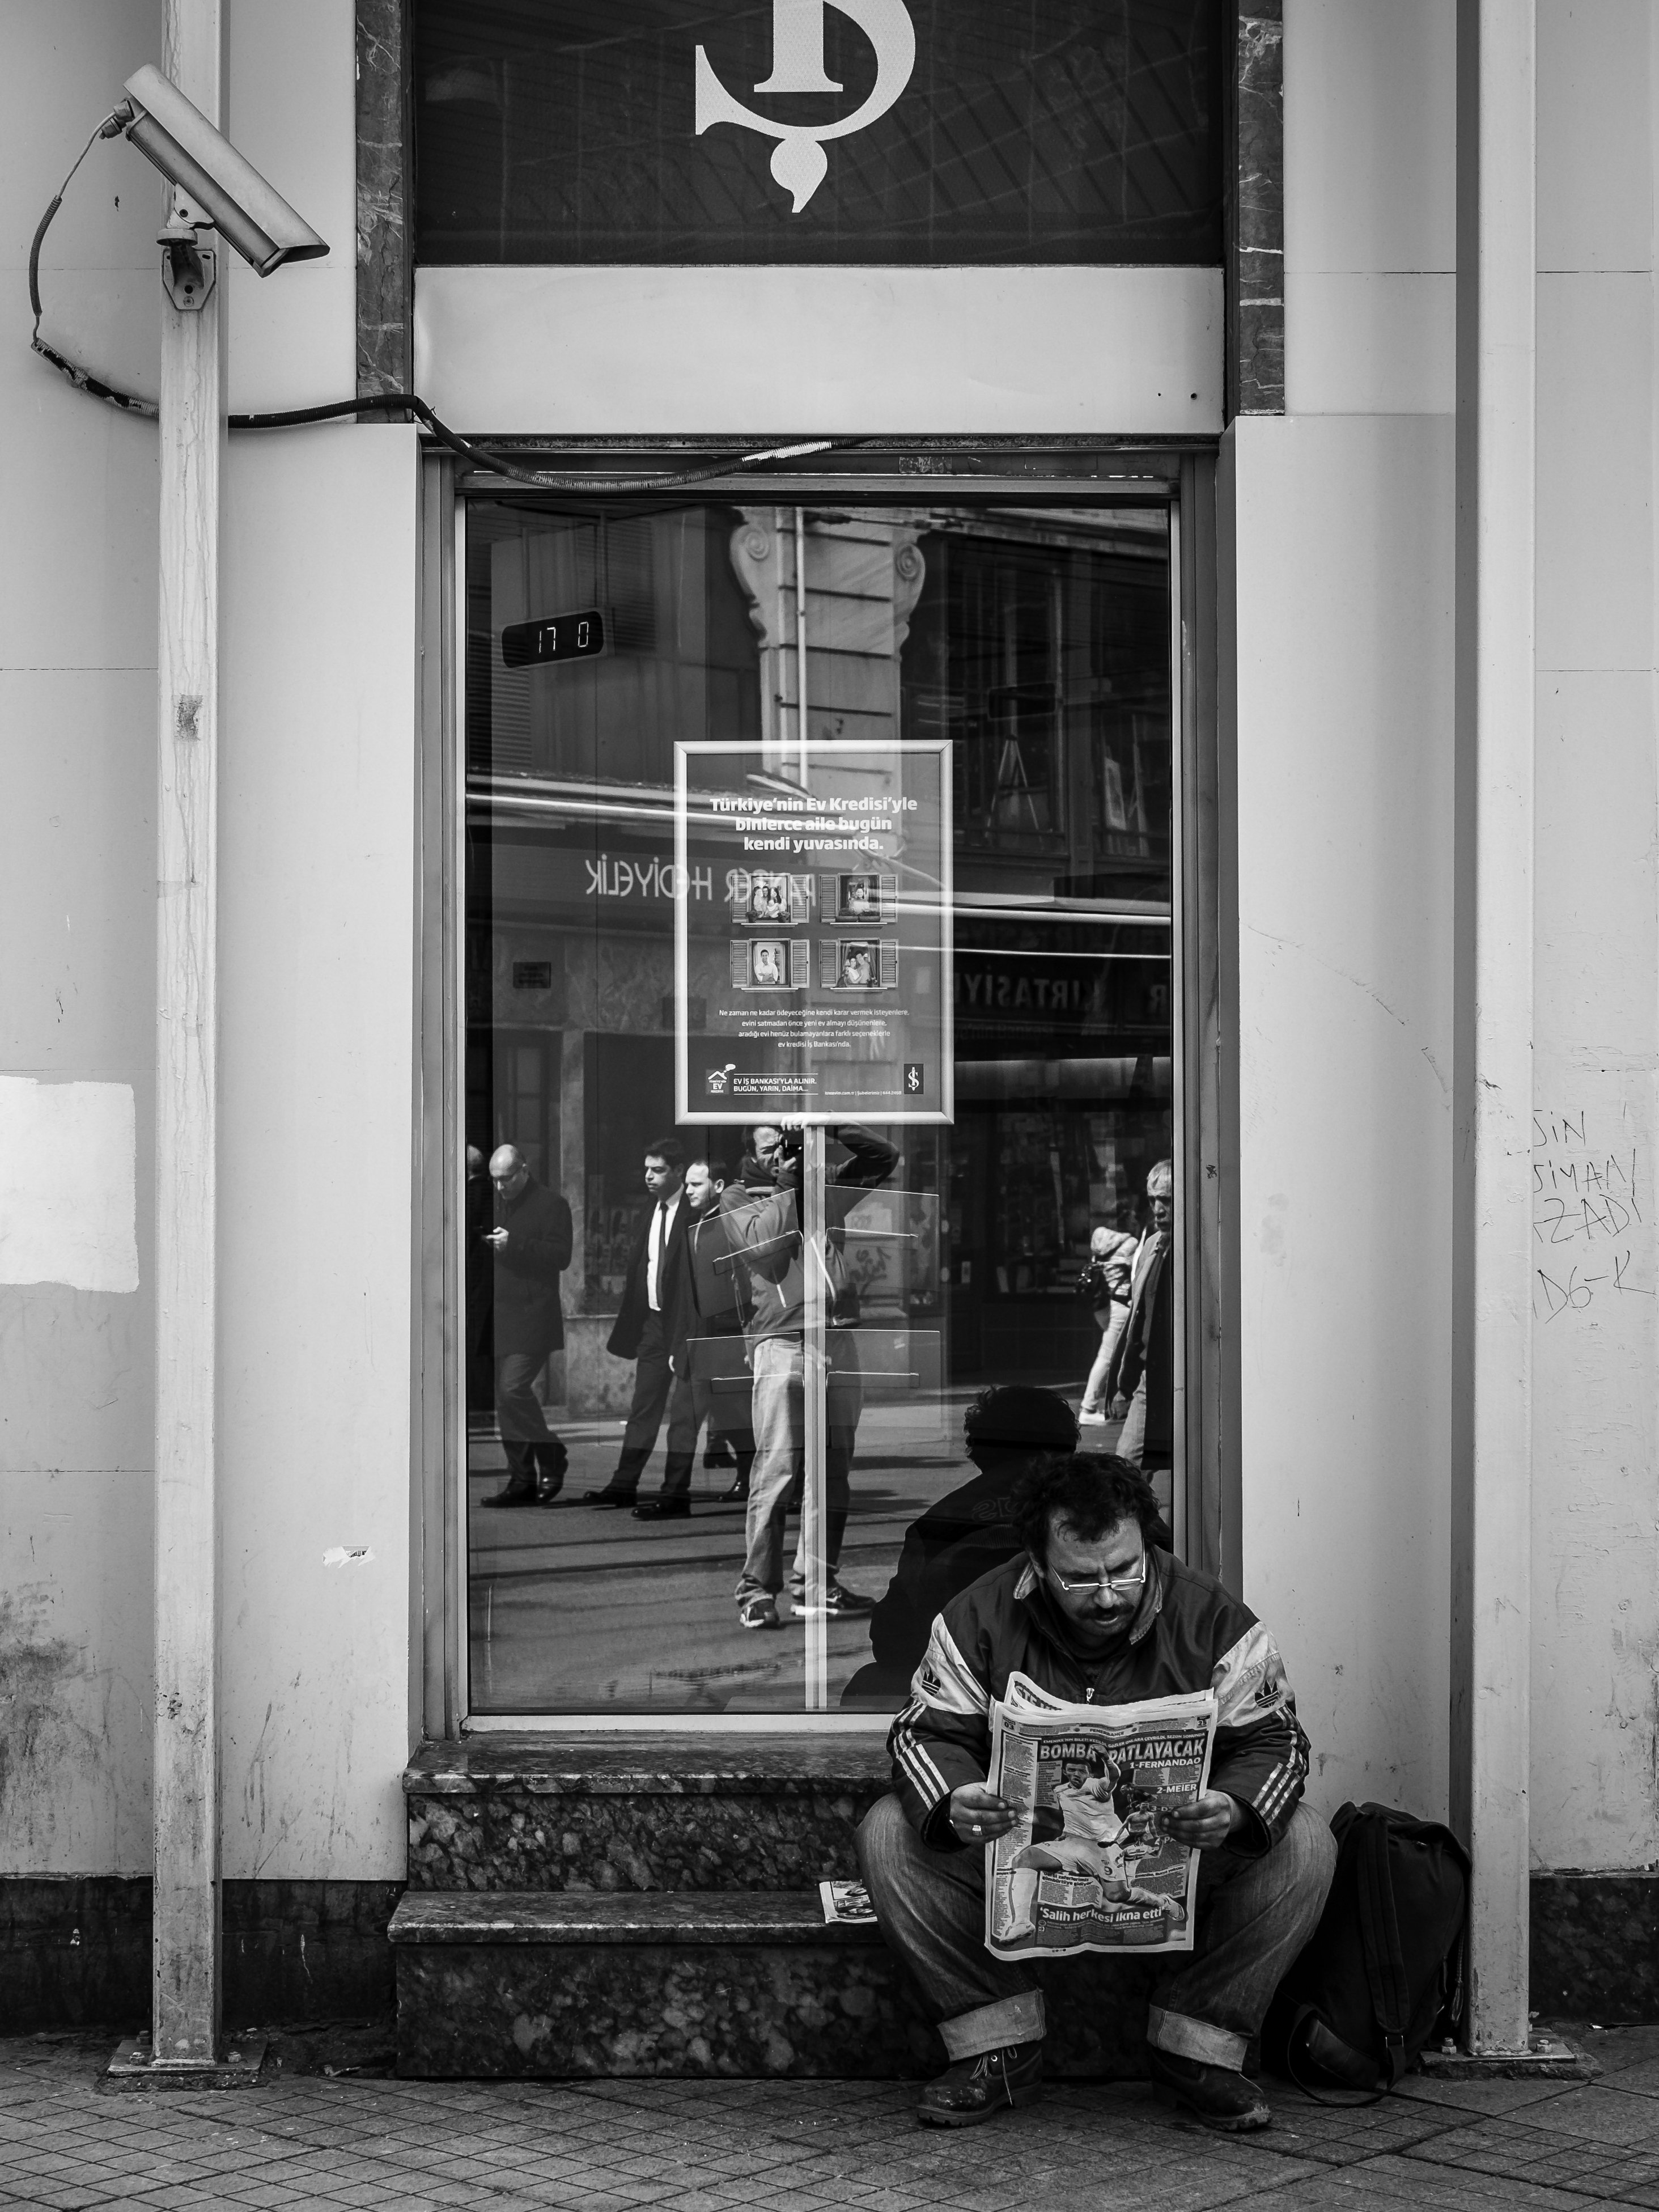
man, black and white, people, road, white, street, photography, window, reading, explore, reflection, color, sitting, black, monochrome, streetphotography, flickr, bw, blackandwhite, candid, creativecommons, digital camera, infrastructure, turkey, photograph, snapshot, istanbul, fenster, sw, spiegelung, scene, schwarzweis, reflexion, sitzend, juxtaposition, menschen, unposed, ungestellt, strasenfotografie, lesen, mann, erwachsener, fujixt1, fujifilmxt1, hochformat, szene, adult, portraitformat, streettog, tog, 43, nebeneinanderstellung, pedestrianprecinct, pedestrianzone, focused, mirroring, concentrated, konzentriert, fokussiert, turkei, fusg ngerzone, urban area, monochrome photography